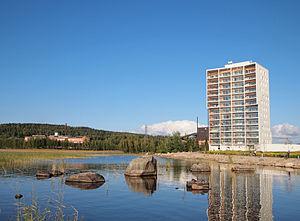
Halssila est un quartier de Jyväskylä en Finlande.
Le pilier du monde est une tour d'habitation du quartier de Halssila à Jyväskylä en Finlande.
Halssila est un district de Jyväskylä en Finlande.